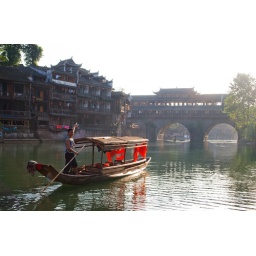
This boat is another common way of crossing the Tuo River in Fenghuang other than using stone bridges.